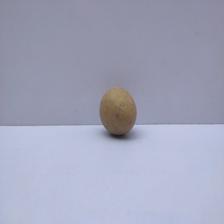
Size: Small